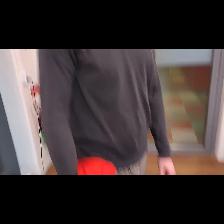
Label: Human